Material flow analysis

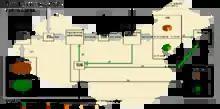
A typical MFA system with quantification.

One of the main purposes of MFA is to quantify the metabolism of the elements of the system. Unlike economic accounting, MFA also covers non-economic waste flows, emissions to the environment, and non-market natural resources.